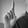
ASL letter: L